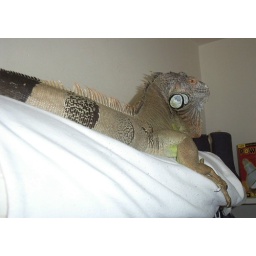
Spike sleeps on this shelf in my bedroom closet.